Île-à-Vache

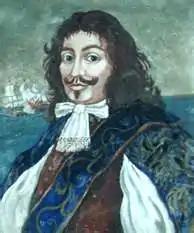
Captain Henry Morgan.

In January 1669, Morgan brought ten ships and 800 men to Isla Vaca as a rendezvous point before launching a raid on the Spanish city of Cartagena. Because he and his fellow buccaneers had just captured two French warships, they decided to celebrate in the easily accessible Ferret Bay on the northwest side of the island. They made a fire to roast several pigs and fired the cannons of their flagship as was typical for a buccaneer celebration. In the midst of their drunken revelry, the ship's gunpowder magazine was accidentally lit, triggering an explosion that blew up Morgan's flagship . In the explosion, Morgan, who was on board the ship, was thrown through the window of his quarters and into the sea. He survived the accident, but the "Oxford" sank, taking down with it the two captured French warships (which were tied to it) and about 200 of his men.